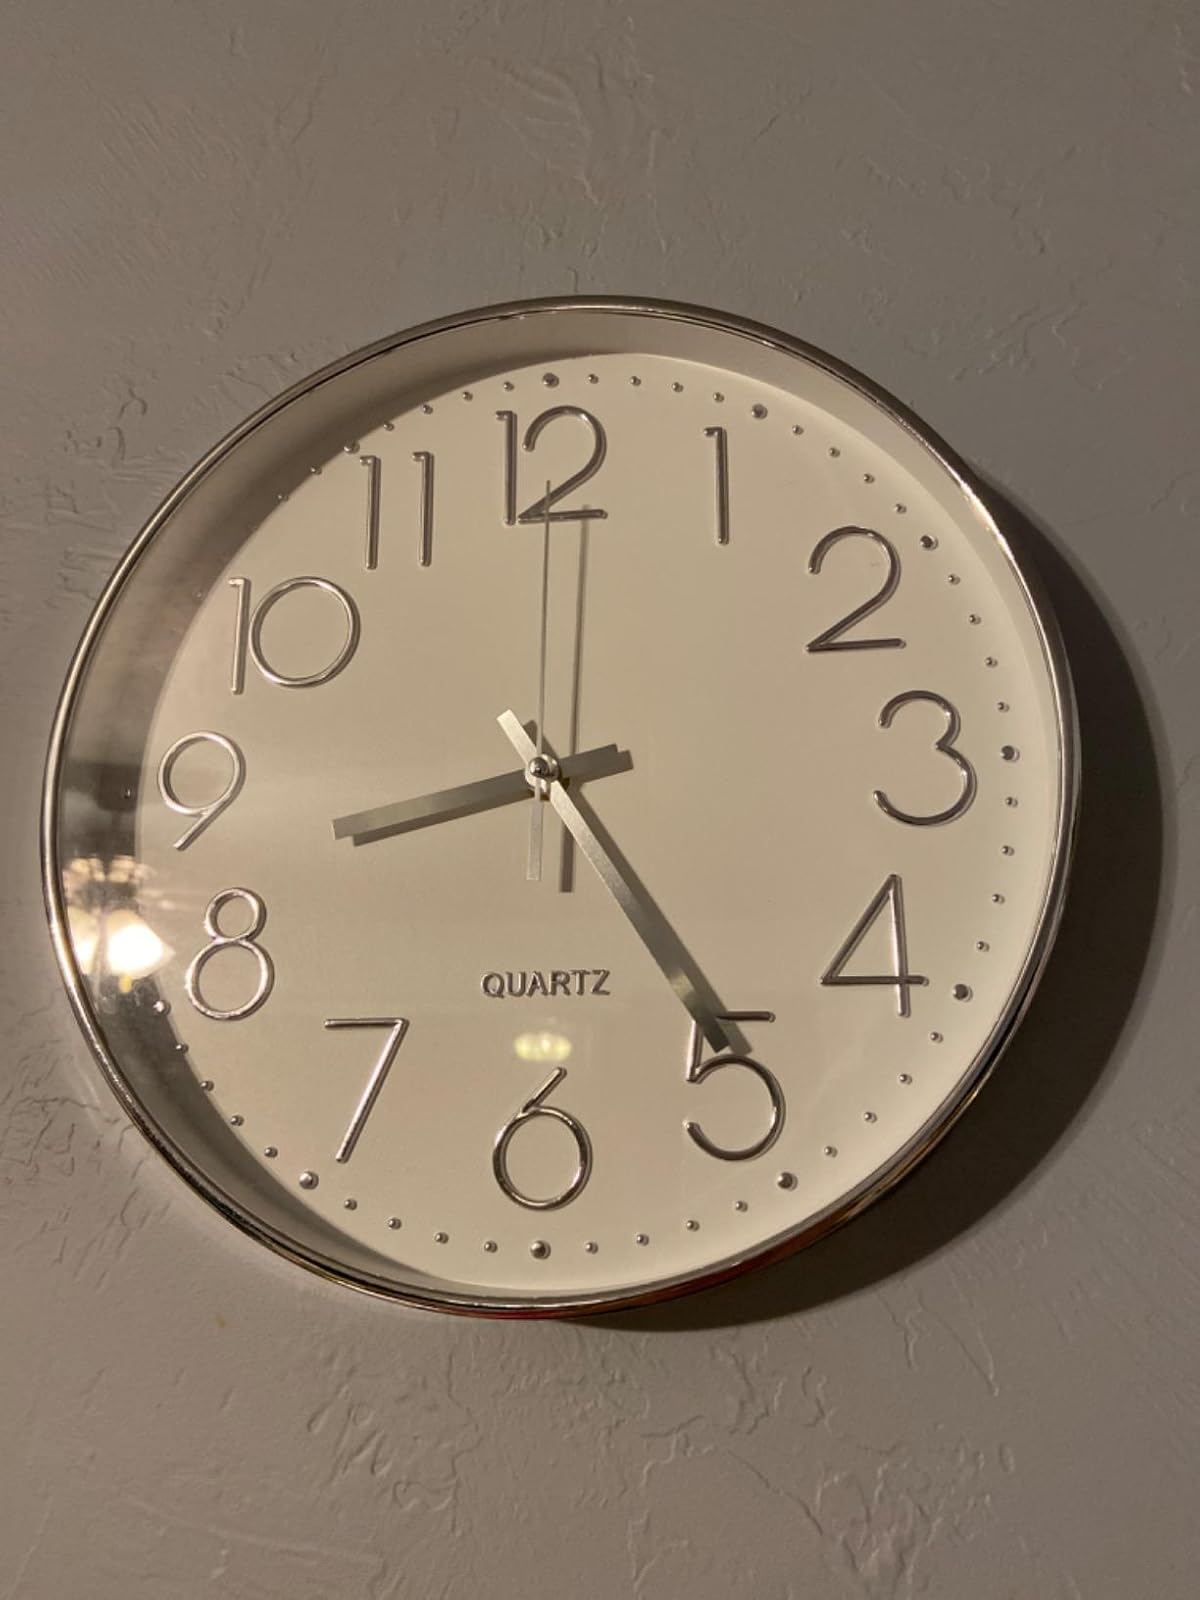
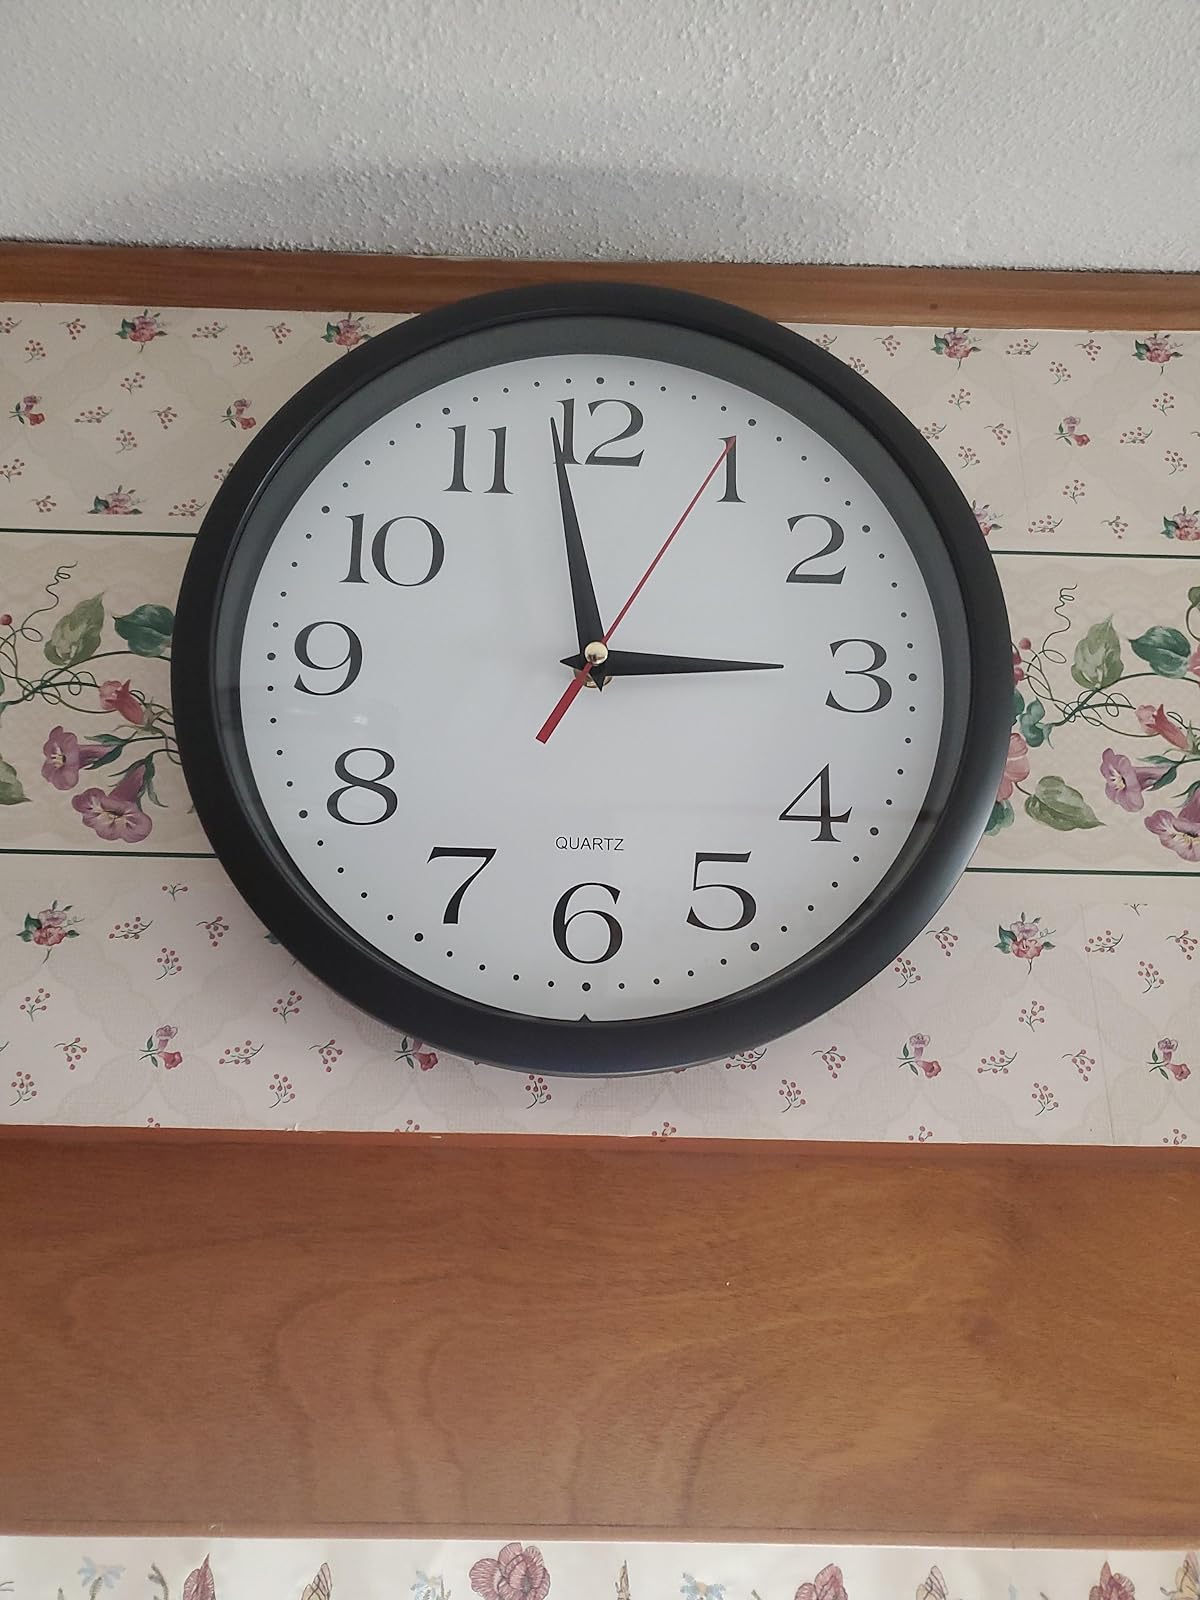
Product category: clock
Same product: no